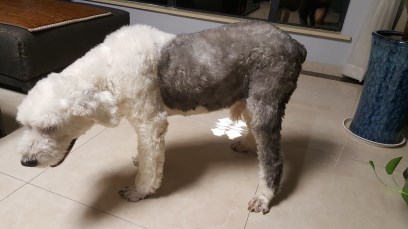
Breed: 257-n000108-Old_English_sheepdog